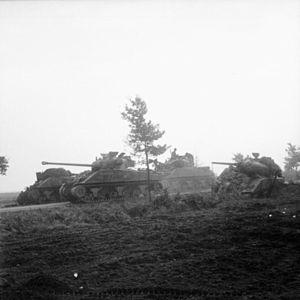
La Guards Armoured Division est une division blindée du Royal Armoured Corps britannique qui prit part à la Seconde Guerre mondiale
L'opération Market Garden est une opération militaire alliée essentiellement aéroportée de la Seconde Guerre mondiale qui se déroula en septembre 1944. Il s'agissait d'une tentative principalement menée par les armées britanniques de prendre des ponts franchissant les principaux fleuves des Pays-Bas occupés par les Allemands. Le succès aurait permis aux Alliés de contourner la ligne Siegfried et d'accéder à l'un des principaux centres industriels du IIIᵉ Reich, la Ruhr, et donc de terminer plus rapidement la guerre.